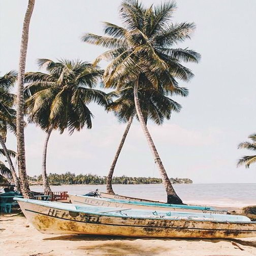
hit the beach , sail out to sea and enjoy the summer weather while it 's here .